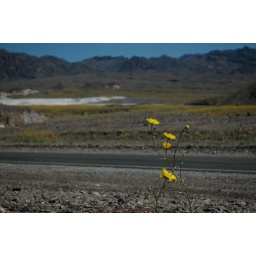
A single desert gold by the road. In the distance, barren salty ground breaks up a field of flowers.